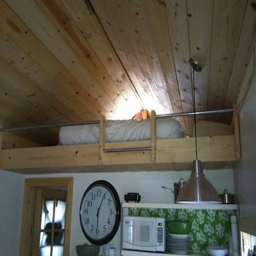
a city in a tiny house